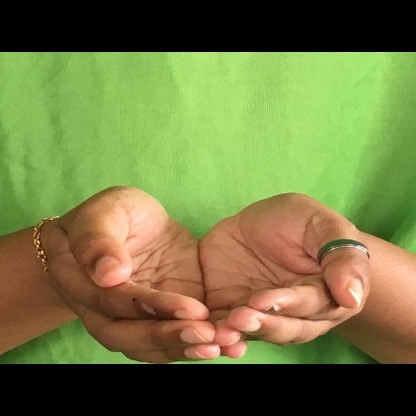
Mudra: Pushpaputa